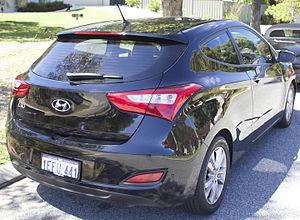
La Hyundai i30, aussi nommée Elantra Touring et Elantra GT en Amérique du Nord, est une automobile compacte qui est produite par le constructeur automobile coréen Hyundai Motor en trois générations depuis 2007. Le troisième opus arrive en 2017.